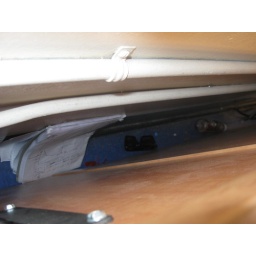
under the t.v. We found a notebook, black glasses and a plastic apple juice bottle.